Zia Formation

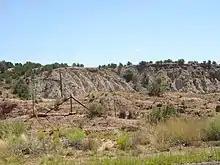
Zia Formation outcrops in the southwestern Jemez Mountains

The Zia Formation is a very soft quartz sandstone. The type section rests on about of laminated greenish clay beds that in turn rest on the Galisteo Formation. The upper contact is with the Cerro Conejo Formation, with the Cochiti Formation, or with Miocene volcanic rocks of the Jemez volcanic field.